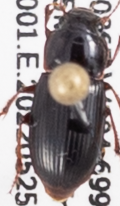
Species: Harpalus desertus
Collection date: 2022-05-25
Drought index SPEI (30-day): -0.17
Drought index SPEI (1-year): -1.13
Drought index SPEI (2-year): -1.28